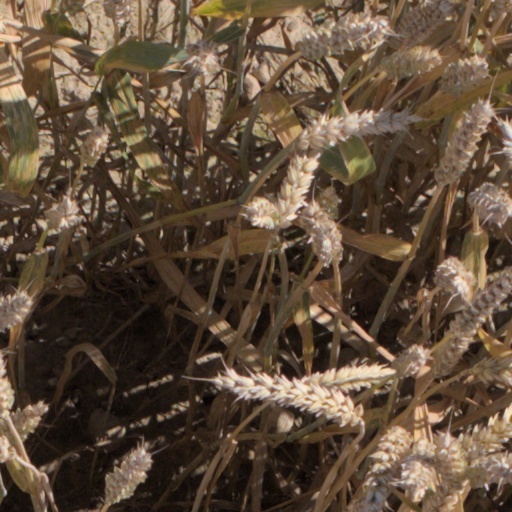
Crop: wheat